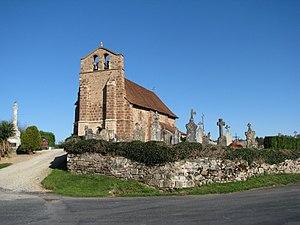
Sainte-Trie est une commune française située dans le département de la Dordogne, en région Nouvelle-Aquitaine.